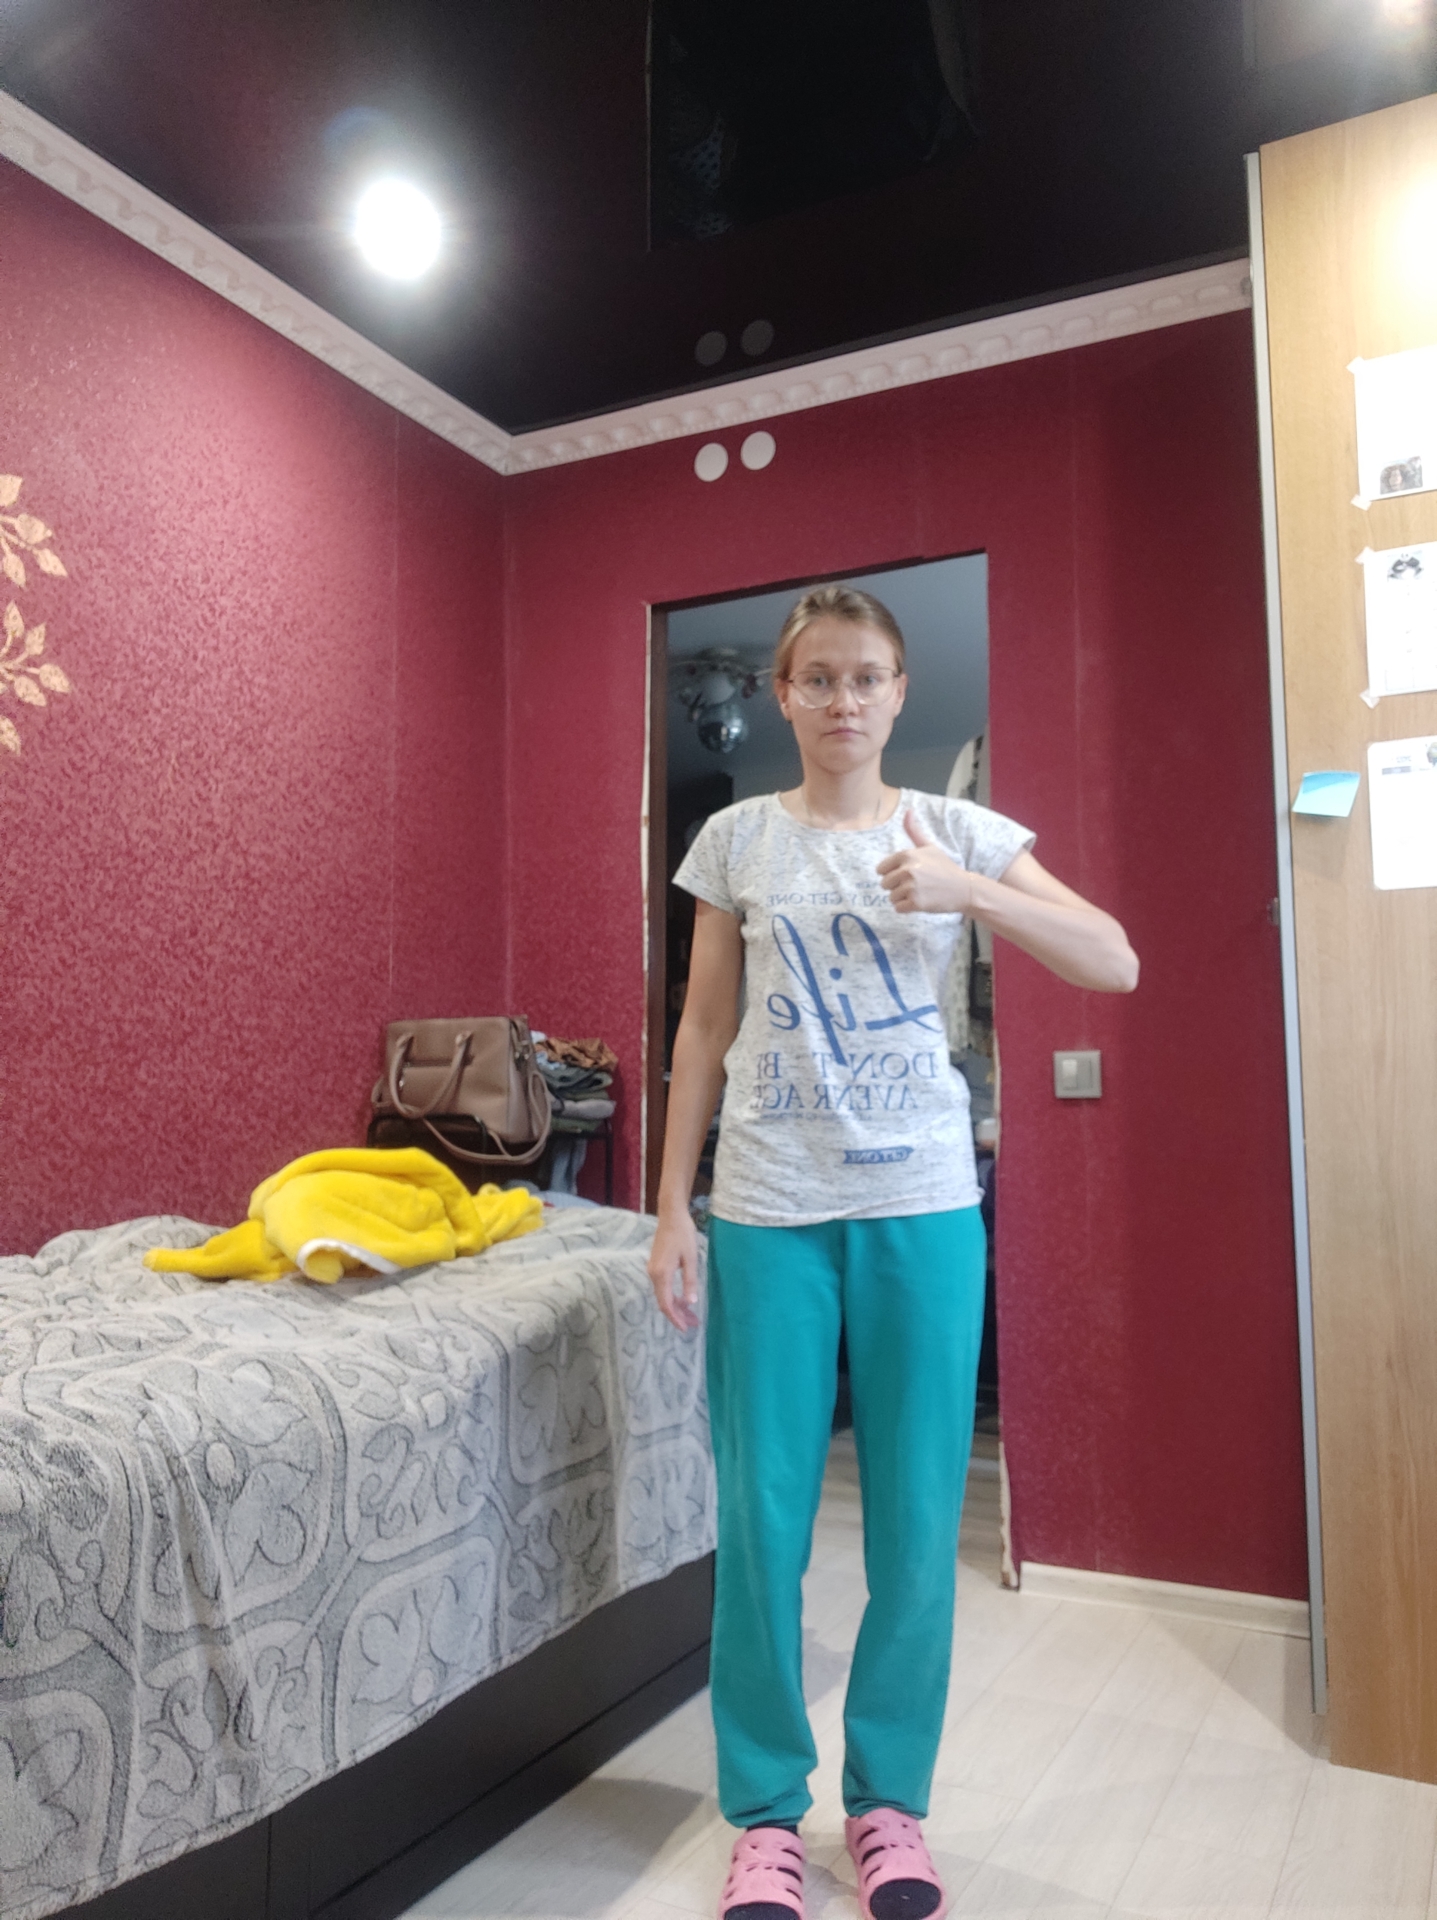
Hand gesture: like